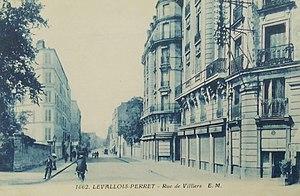
Levallois-Perret. Rue de Villiers, le trottoir de gauche fait partie de Neuilly-sur-Seine.
La rue de Villiers est une voie des Hauts-de-Seine qui délimite Levallois-Perret et Neuilly-sur-Seine.